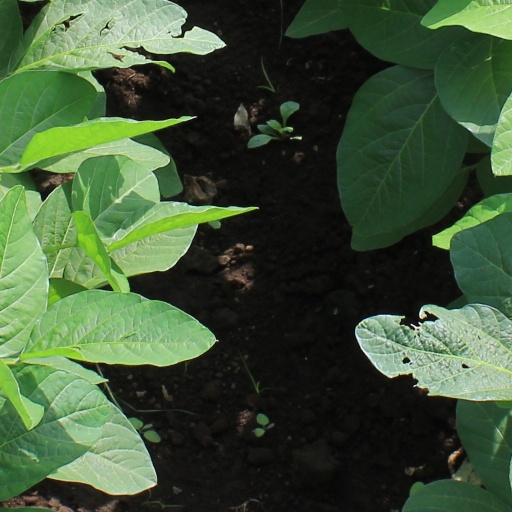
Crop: soybean